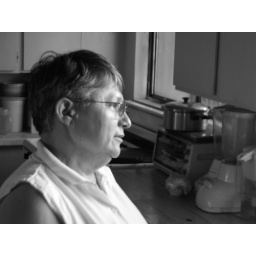
mom in the kitchen looking out the window